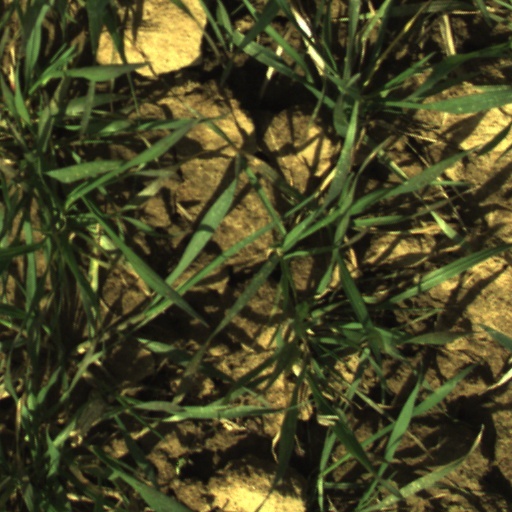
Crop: wheat